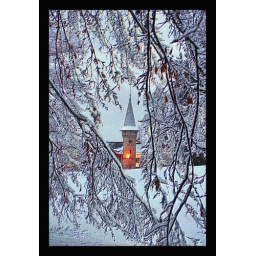
Music school castle like building thru snow covered trees in Luzern switzerland